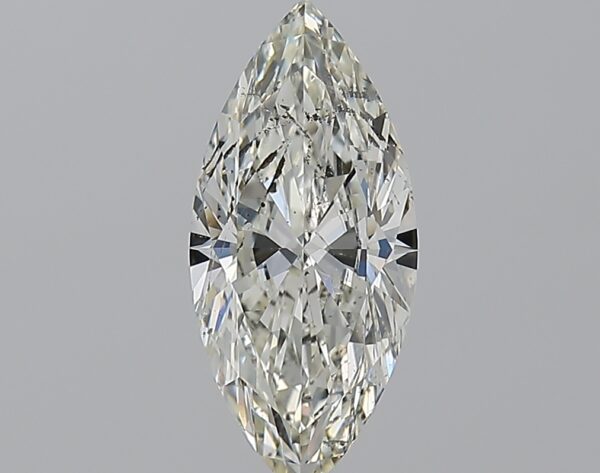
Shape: marquise
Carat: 1.5
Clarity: SI2
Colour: J
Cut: EX
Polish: EX
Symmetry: VG
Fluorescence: M
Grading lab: GIA
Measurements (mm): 12.87 x 5.85 x 3.43